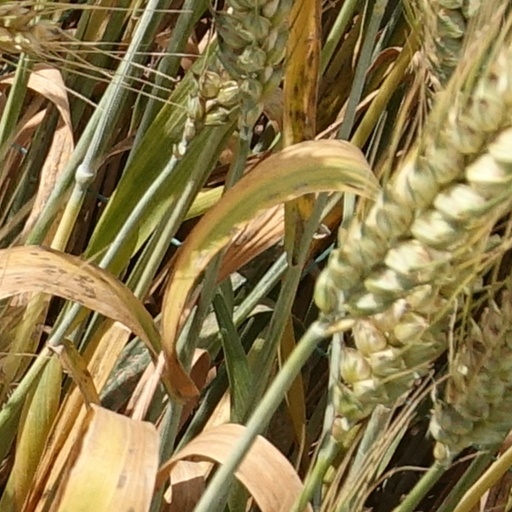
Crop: wheat